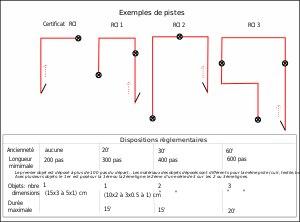
Le Règlement de concours international connu réglementairement sous le terme de RCI